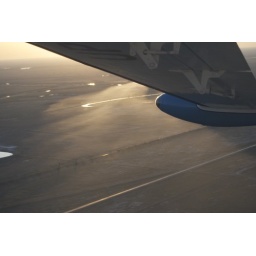
Prop plane to the Tengiz oil field - around 200 km to the south of Atyrau